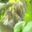
Label: squirrel